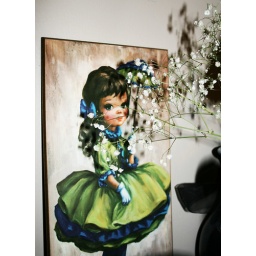
Girl in green dress